Joseph Vickers de Ville

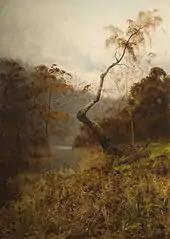
J Vickers de Ville. The Silent Pool (1886; Wolverhampton Art Gallery)

Vickers de Ville worked in both oils and watercolours. His favourite subject was North Wales where ""he first obtained his inspiration amid the grand and imposing scenery"", with particular inclination to coastal landscapes and streams and rivers, and investigation of light effects in open air. It was noticed that ""few can rival him in depicting torrent, rock, river and trees."" His landscapes of the Cotswolds, Malvern, Cheshire and Staffordshire are also well known. Often they expressed the mood of melancholy and solitude, like his painting 'The Moonlight' which was to illustrate Beethoven's 'Moonlight Sonata'.